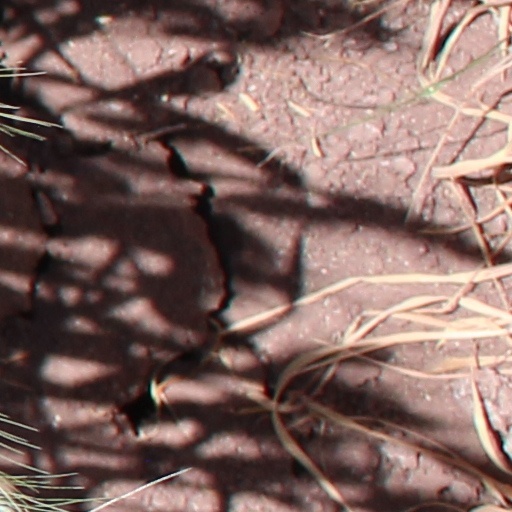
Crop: wheat